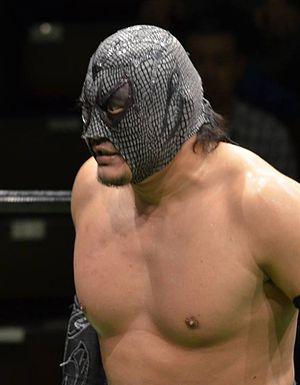
Shuhei Taniguchi, né le 18 octobre, 1976, est un catcheur japonais, qui travaille actuellement pour la Pro Wrestling Noah sous le nom de ring Maybach Taniguchi.